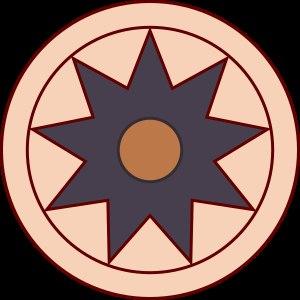
Les Limitanei aussi appelés Ripenses ou Riparienses milites étaient des unités qui, après les réorganisations des empereurs Dioclétien et Constantin, composaient avec les comitatenses, l’armée romaine de l’Antiquité tardive. Contrairement aux comitatenses, palatini et scholae, utilisés aux quatre coins de l’empire lors de conflits majeurs, les limitanei étaient stationnées le long des frontières qu’ils avaient pour mission de protéger.